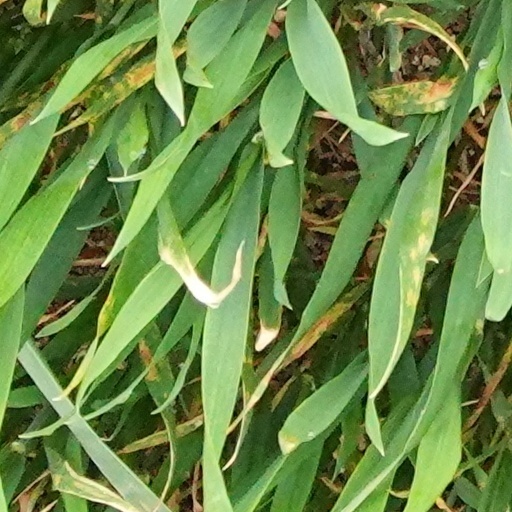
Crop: wheat